JLA (comic book)

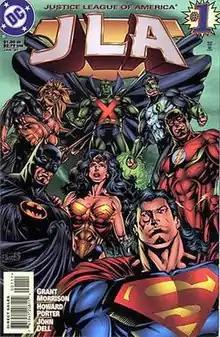
Cover for "JLA" #1, art by Howard Porter and John Dell. From left to right: Batman, Aquaman, Wonder Woman, Martian Manhunter, Superman, Green Lantern (Kyle Rayner), and the Flash (Wally West).

JLA was a monthly comic book published by DC Comics from January 1997 to April 2006 featuring the Justice League of America (JLA, Justice League). The series restarted DC's approach to the Justice League, which had initially featured most of the company's top-tier superheroes but shifted in the 1980s to featuring a rotating cast of established characters alongside newer ones and also saw that franchise expand to several spin-off series, diluting the prestige of the name brand. When relaunched by writer Grant Morrison, the team again focused on the most recognizable, powerful, and long-lasting heroes in DC's library.